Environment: real
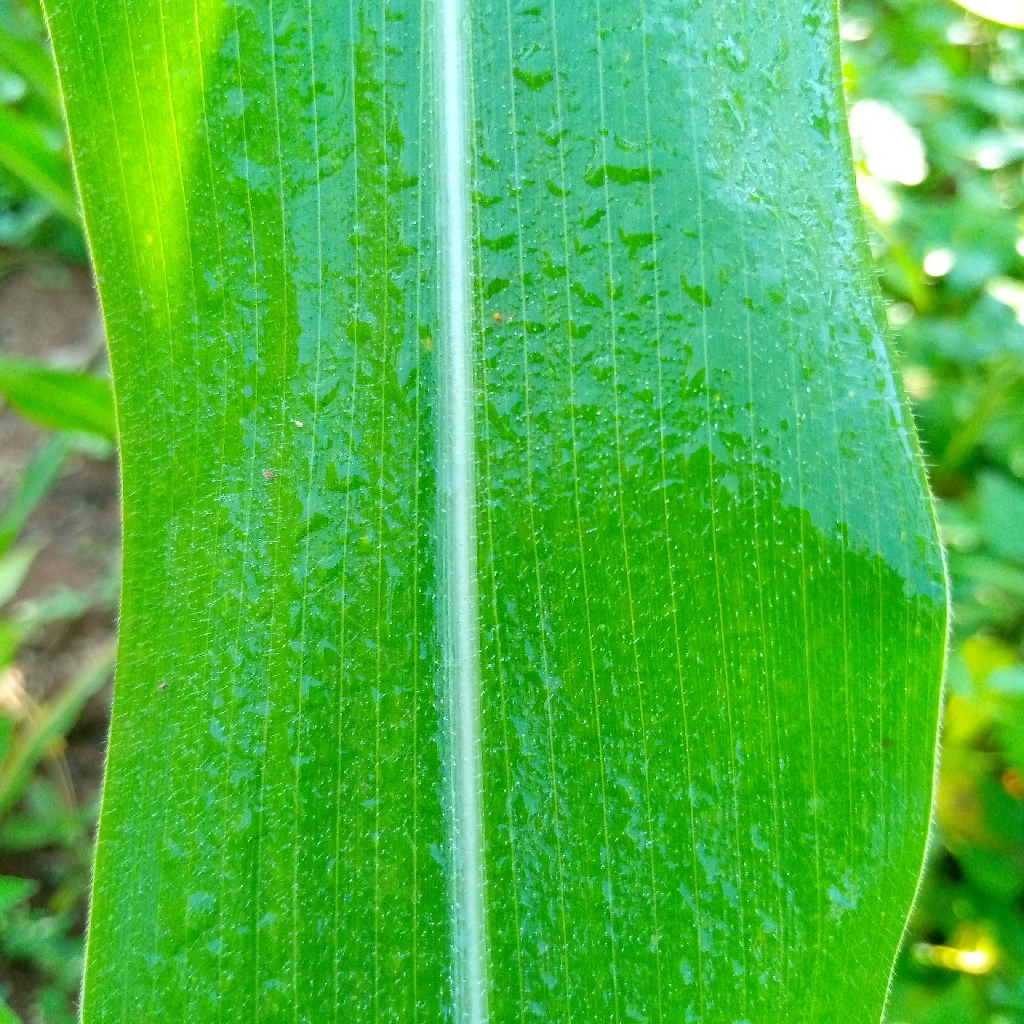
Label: healthy